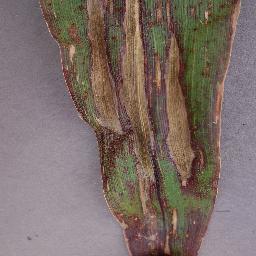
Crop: corn
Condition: (maize)_northern_blight